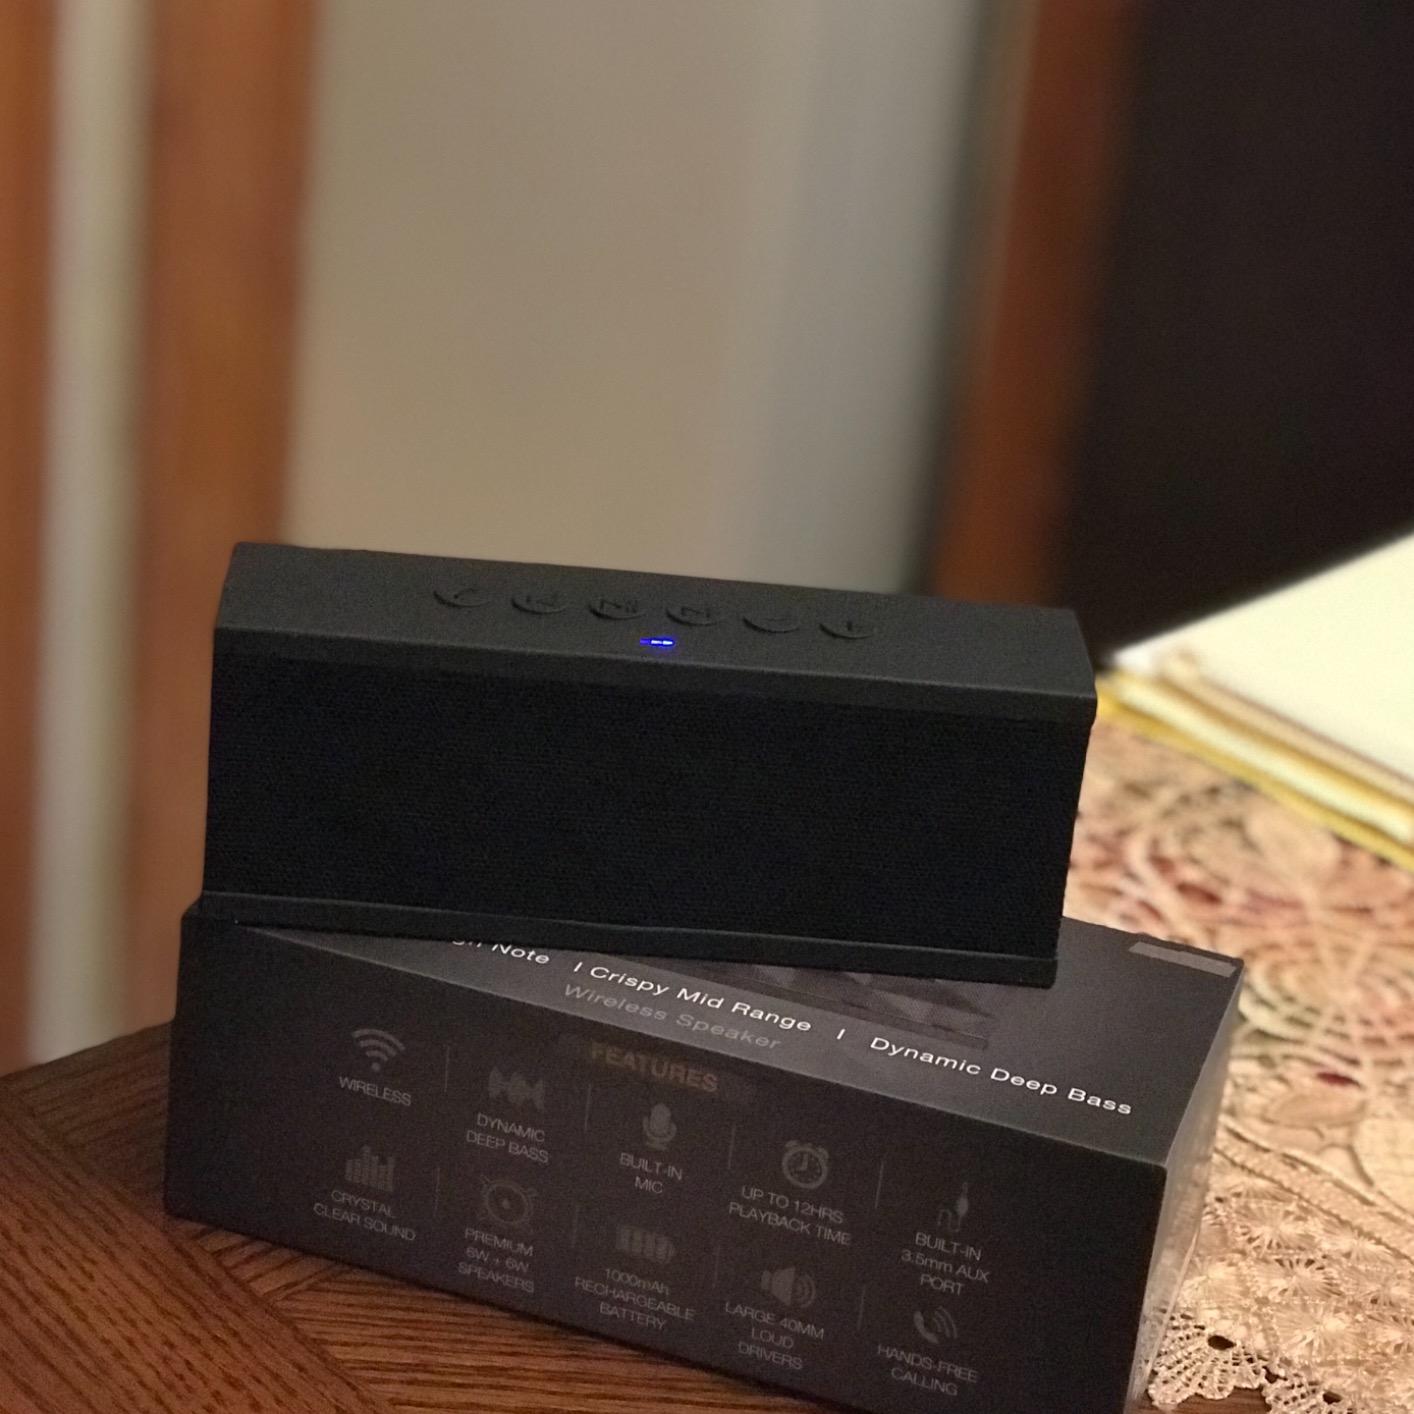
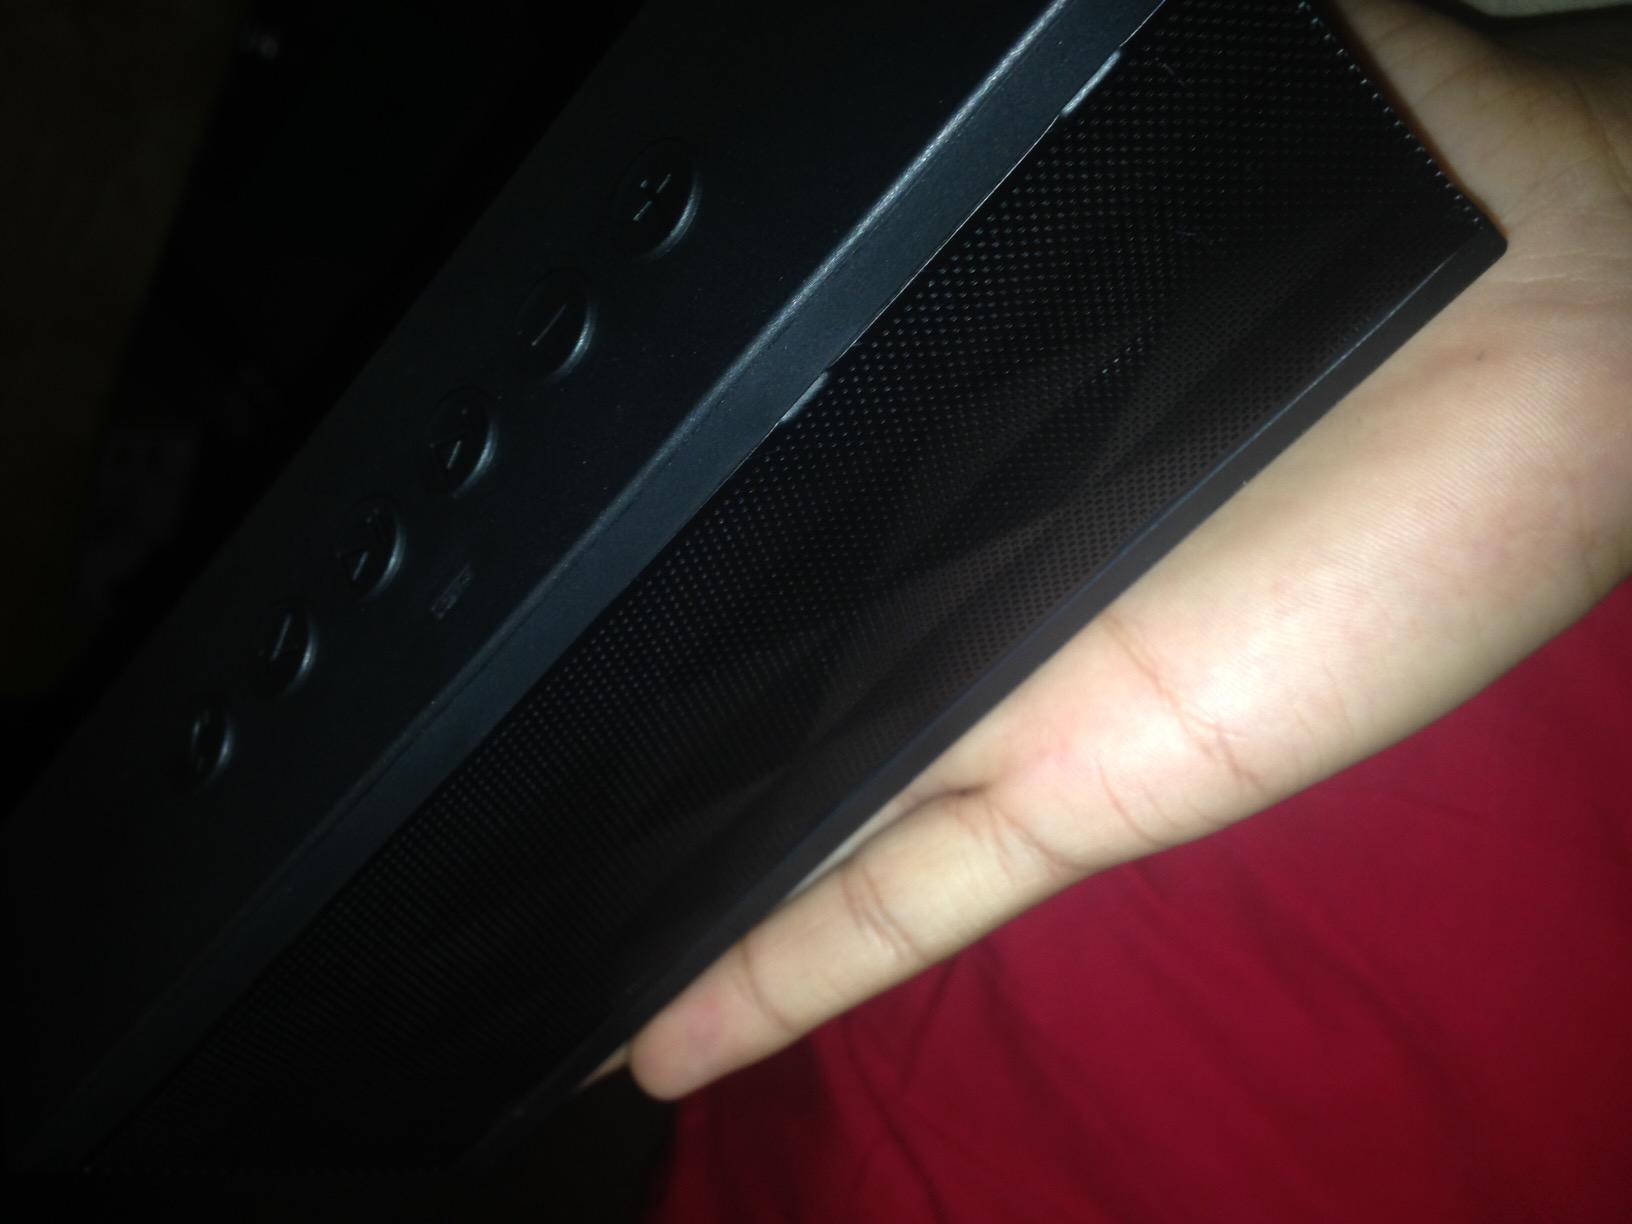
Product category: speaker
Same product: yes